Aivar Rehemaa

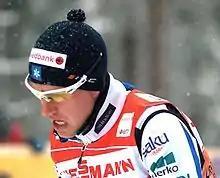
Aivar Rehemaa in 2010.

Aivar Rehemaa (born 28 September 1982) is an Estonian cross-country skier. He competed at the 2006 Winter Olympics in Turin. He represented Estonia at the 2010 Winter Olympics in Vancouver. His best finish at the Winter Olympics is 8th in the 4×10 km relay in 2006.